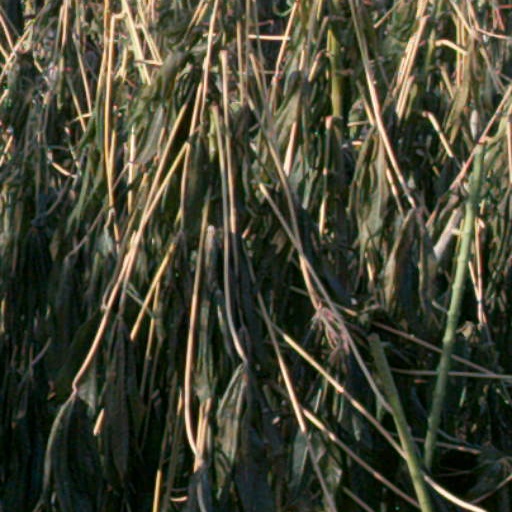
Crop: cassava